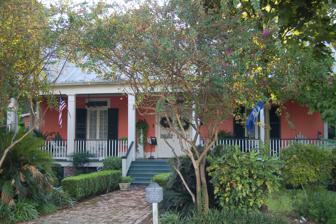
Building: Samson House
Country: United States of America
Year built: 1835
United States historic place Samson House (Samson-Claiborne House) U.S. National Register of Historic Places Show map of Louisiana Show map of the United States Location 405 Richey Street, New Roads, Louisiana Coordinates 30°41′45″N 91°26′08″W / 30.69583°N 91.43556°W / 30.69583; -91.43556 ( Samson House ) Area less than one acre Built c. 1835 Architectural style French Creole MPS Louisiana's French Creole Architecture MPS NRHP reference No. 97001515 Added to NRHP December 19, 1997 Samson House is a single-story wooden dwelling, located at 405 Richey Street, New Roads, Louisiana . Built around 1835, it was listed on the National Register of Historic Places in 1997. The building design reflects the French Creole architectural style. It has also been known as the Samson-Claiborne House . It was built in the community of Waterloo, Mississippi, which was located on the Mississippi River east of New Roads.  The house was moved to New Roads' Main Street in 1884 after floods broke the levee and the community was abandoned.  The move was accomplished by mules pulling the house on rolling logs.  Then in 1984 it was moved to its current location on Richey Street, which required it to be cut in half then rejoined. References